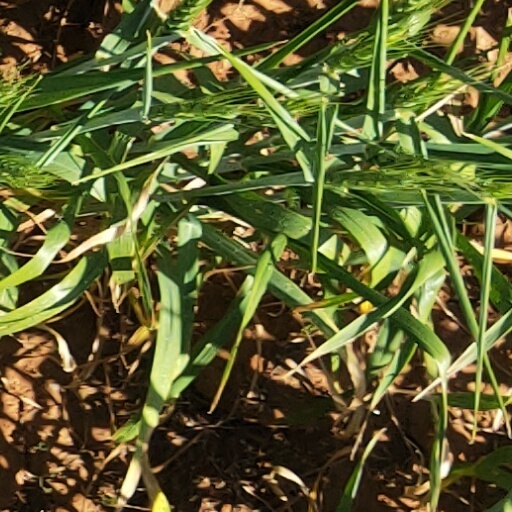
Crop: wheat